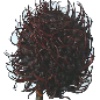
Label: rambutan